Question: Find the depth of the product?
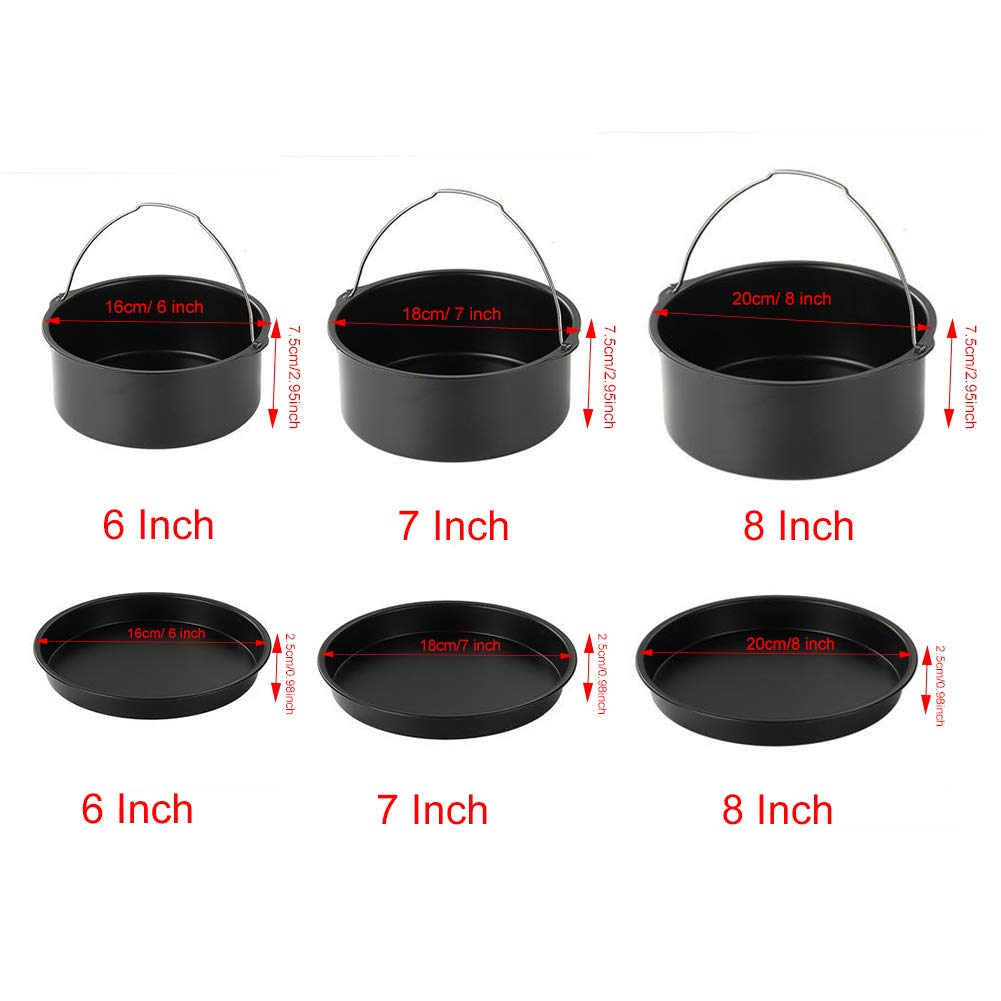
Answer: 8.0 inch